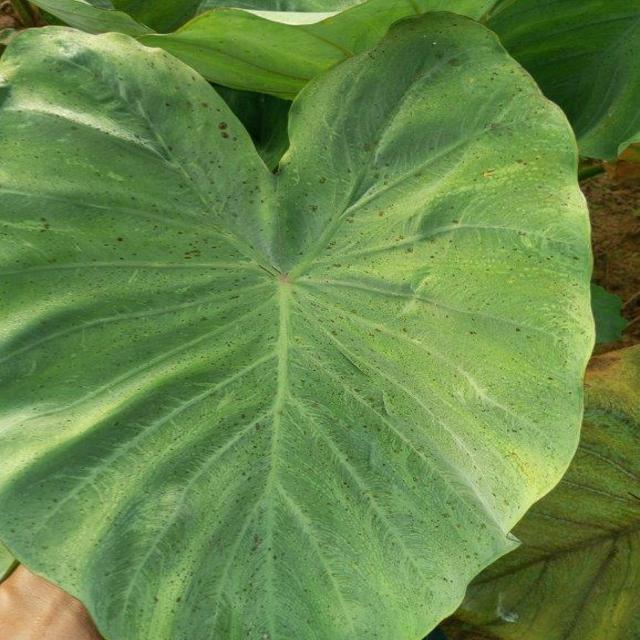
Label: Healthy